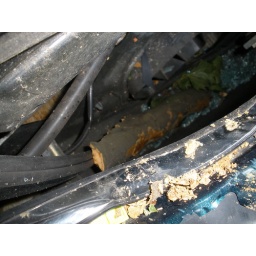
the branch in my car door